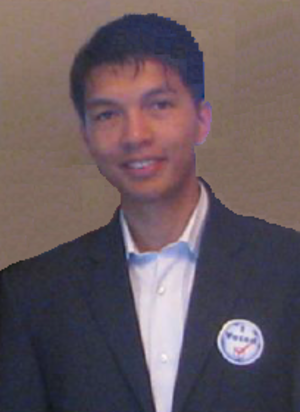
Andry Rajoelina
Andry Rajoelina
Andry Rajoelina er en madagaskisk politiker og tidligere præsident på Madagaskar i perioden fra den 21. marts 2009 til 25. januar 2014.